Stern–Gerlach experiment

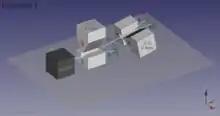
Exp. 2 - The z-spin is known, now measuring the x-spin.

The middle system shows what happens when a different S-G apparatus is placed at the exit of the z+ beam resulting of the first apparatus, the second apparatus measuring the deflection of the beams on the x axis instead of the z axis. The second apparatus produces x+ and x- outputs. Now classically we would expect to have one beam with the x characteristic oriented + and the z characteristic oriented +, and another with the x characteristic oriented - and the z characteristic oriented +.